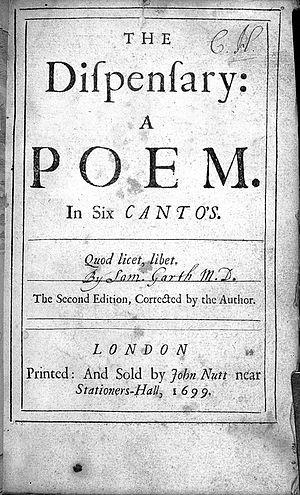
Le Château d'Indolence, poème allégorique, écrit en imitation de Spenser est un poème de James Thomson paru en 1748.